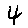
Label: 4